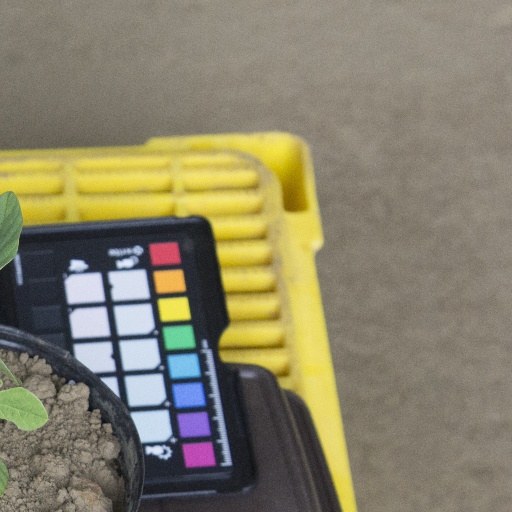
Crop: soybean